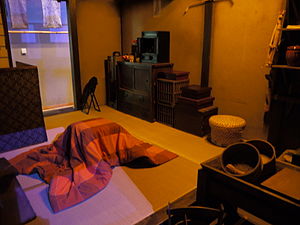
Kotatsu
Kotatsu fra Edo-perioden på Fukagawa Edo Museum
En kotatsu er en form for opvarmet bord bestående af en lav træramme dækket af en futon eller tungt tæppe, hvorpå der er lagt en bordplade. Nedenunder er der en varmekilde, der ofte er indbygget i selve rammen. Kotatsu bruges næsten udelukkende i Japan, men lignende møbler kan også findes i andre lande.